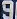
Number: 9